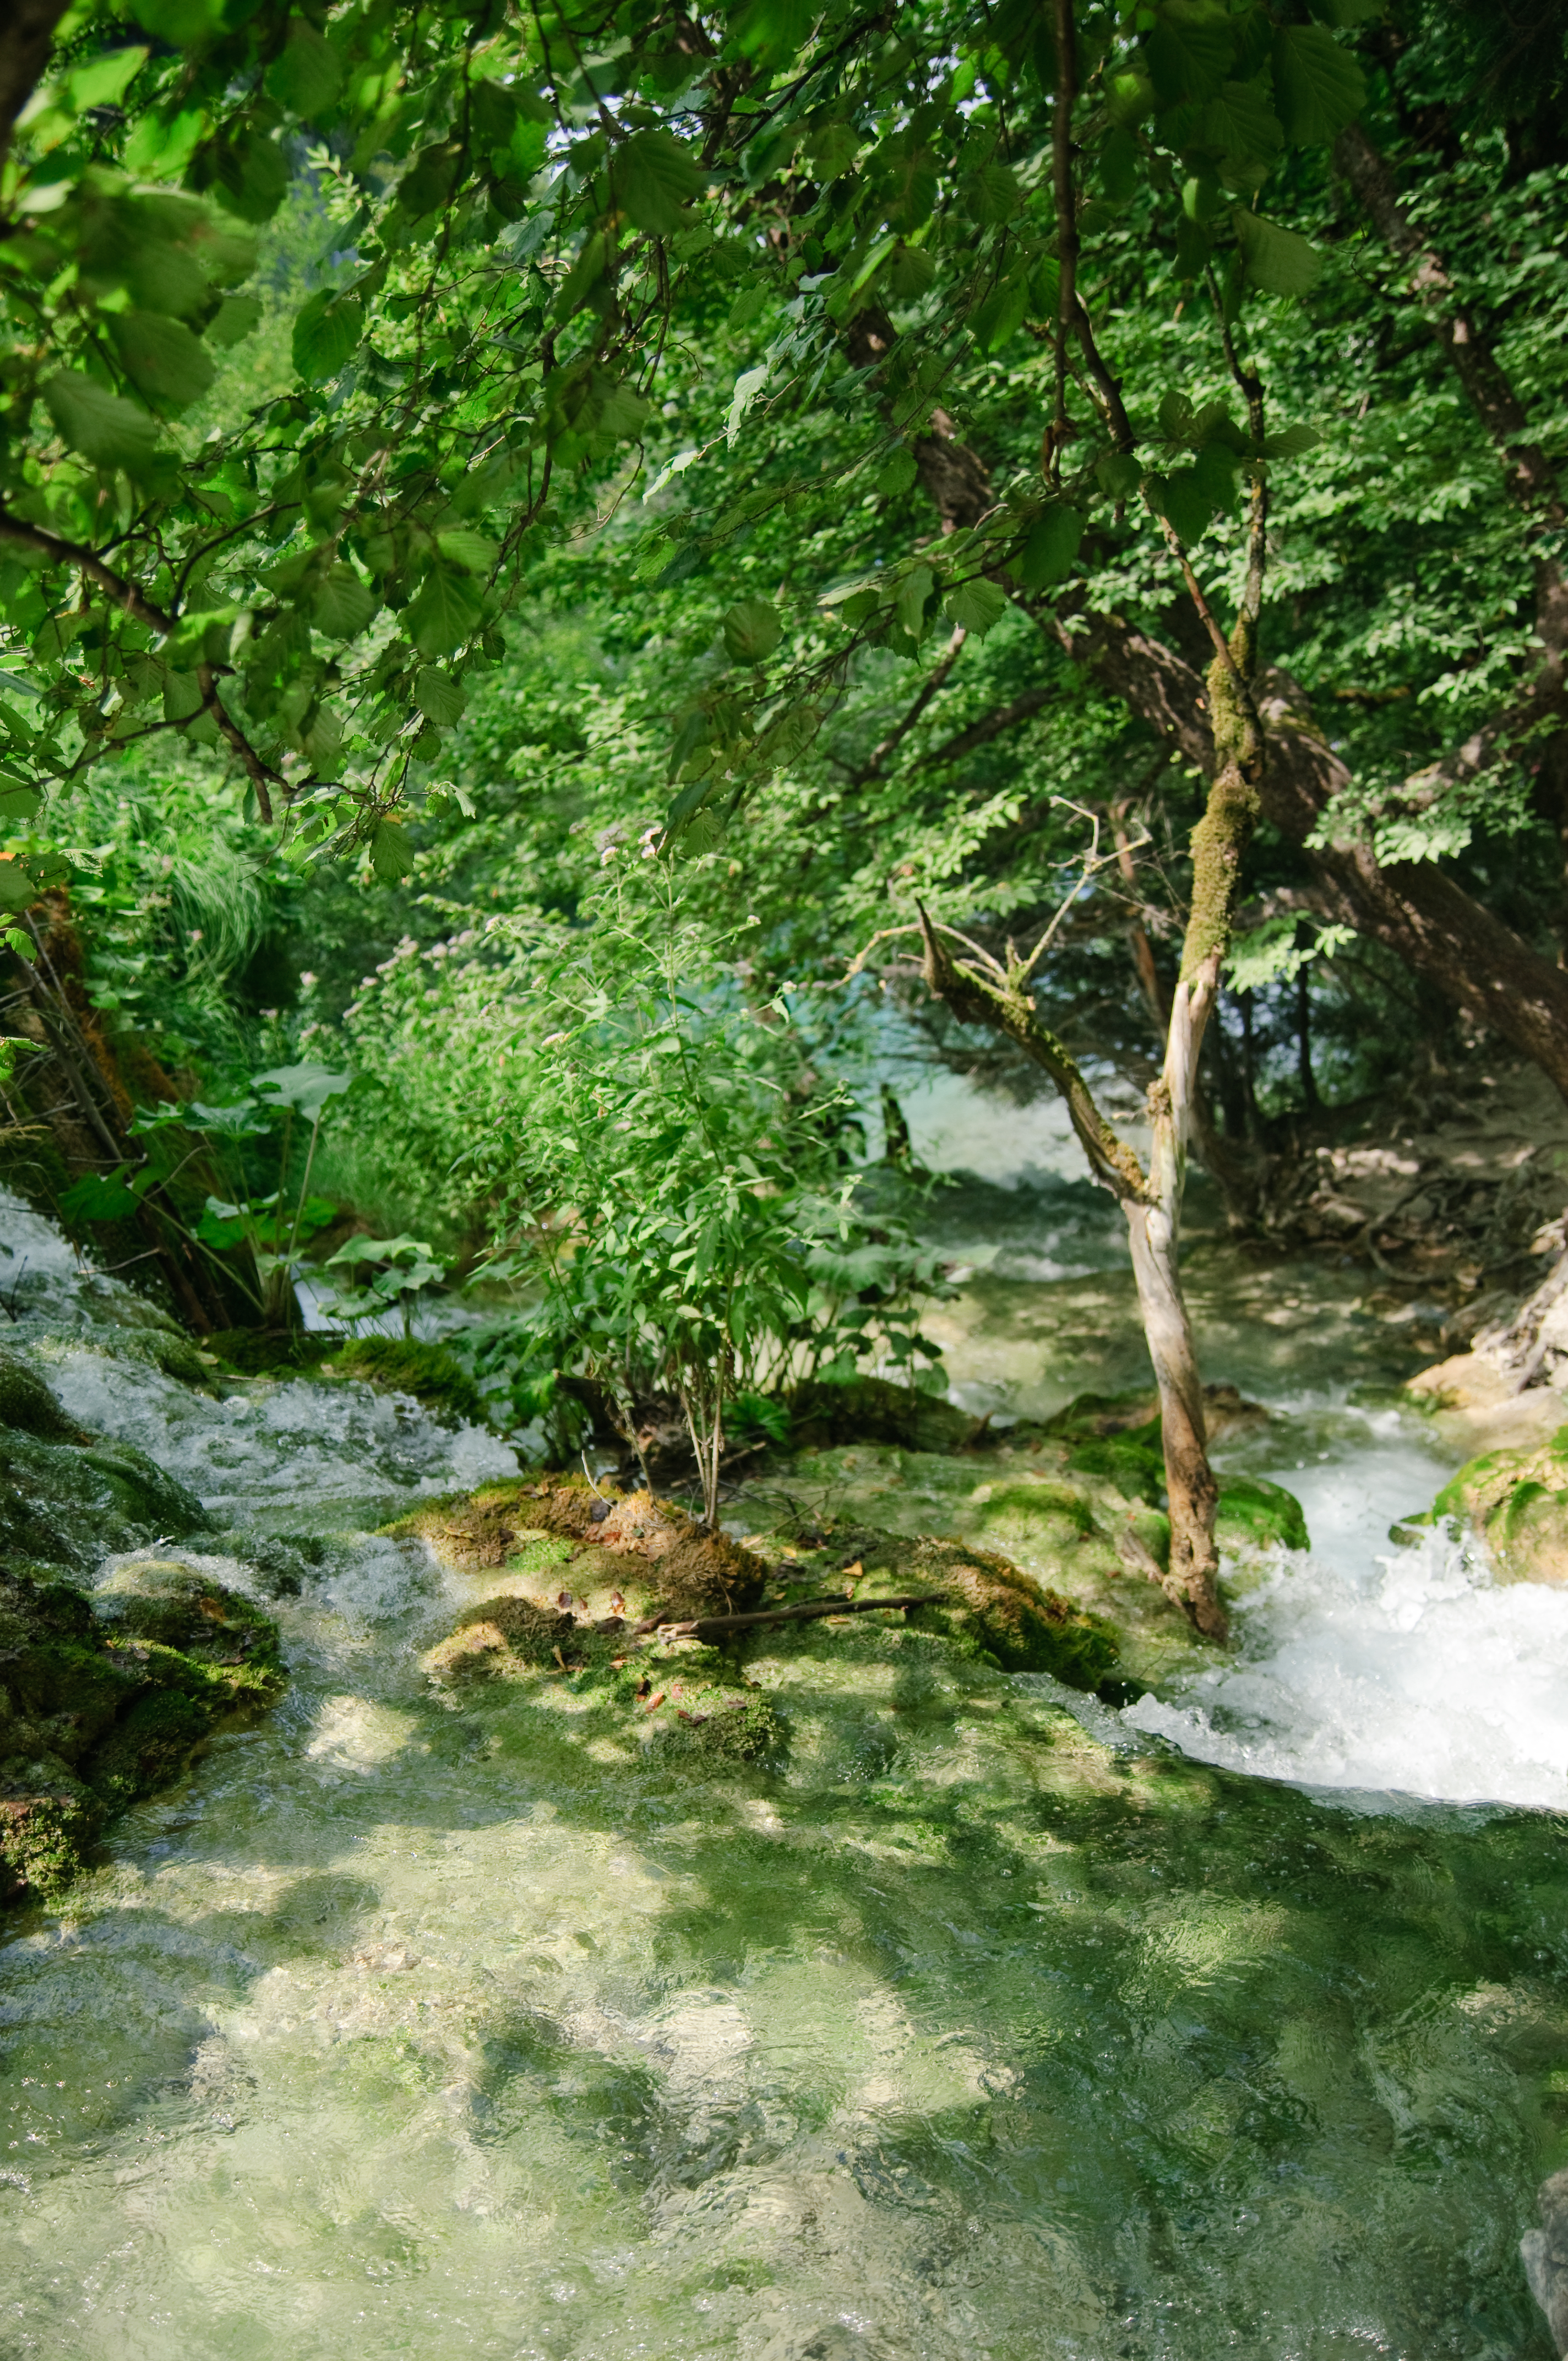
tree, forest, waterfall, wilderness, branch, leaf, flower, lake, river, valley, stream, green, jungle, rapid, botany, nikon, croatia, vegetation, rainforest, woodland, habitat, water feature, ecosystem, hvratska, d300, plitvice, old growth forest, natural environment, woody plant